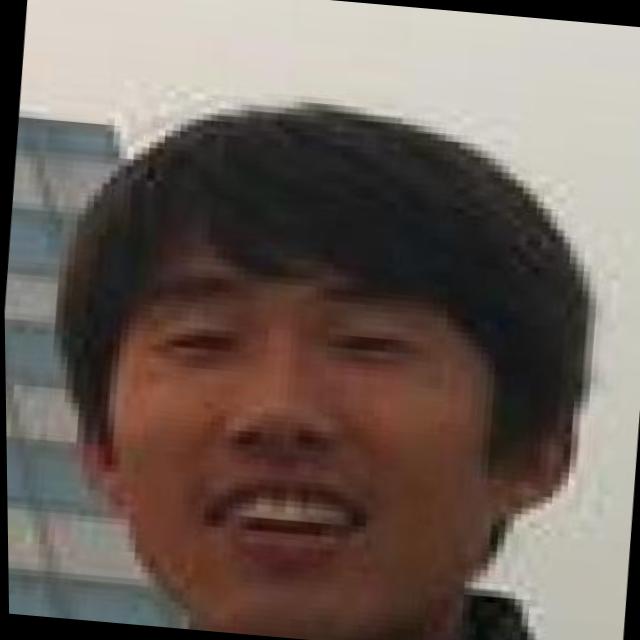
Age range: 21-44